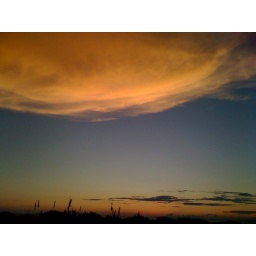
A cloud hangs over the sky as the sun falls from the blue sky into the Gulf of Mexico